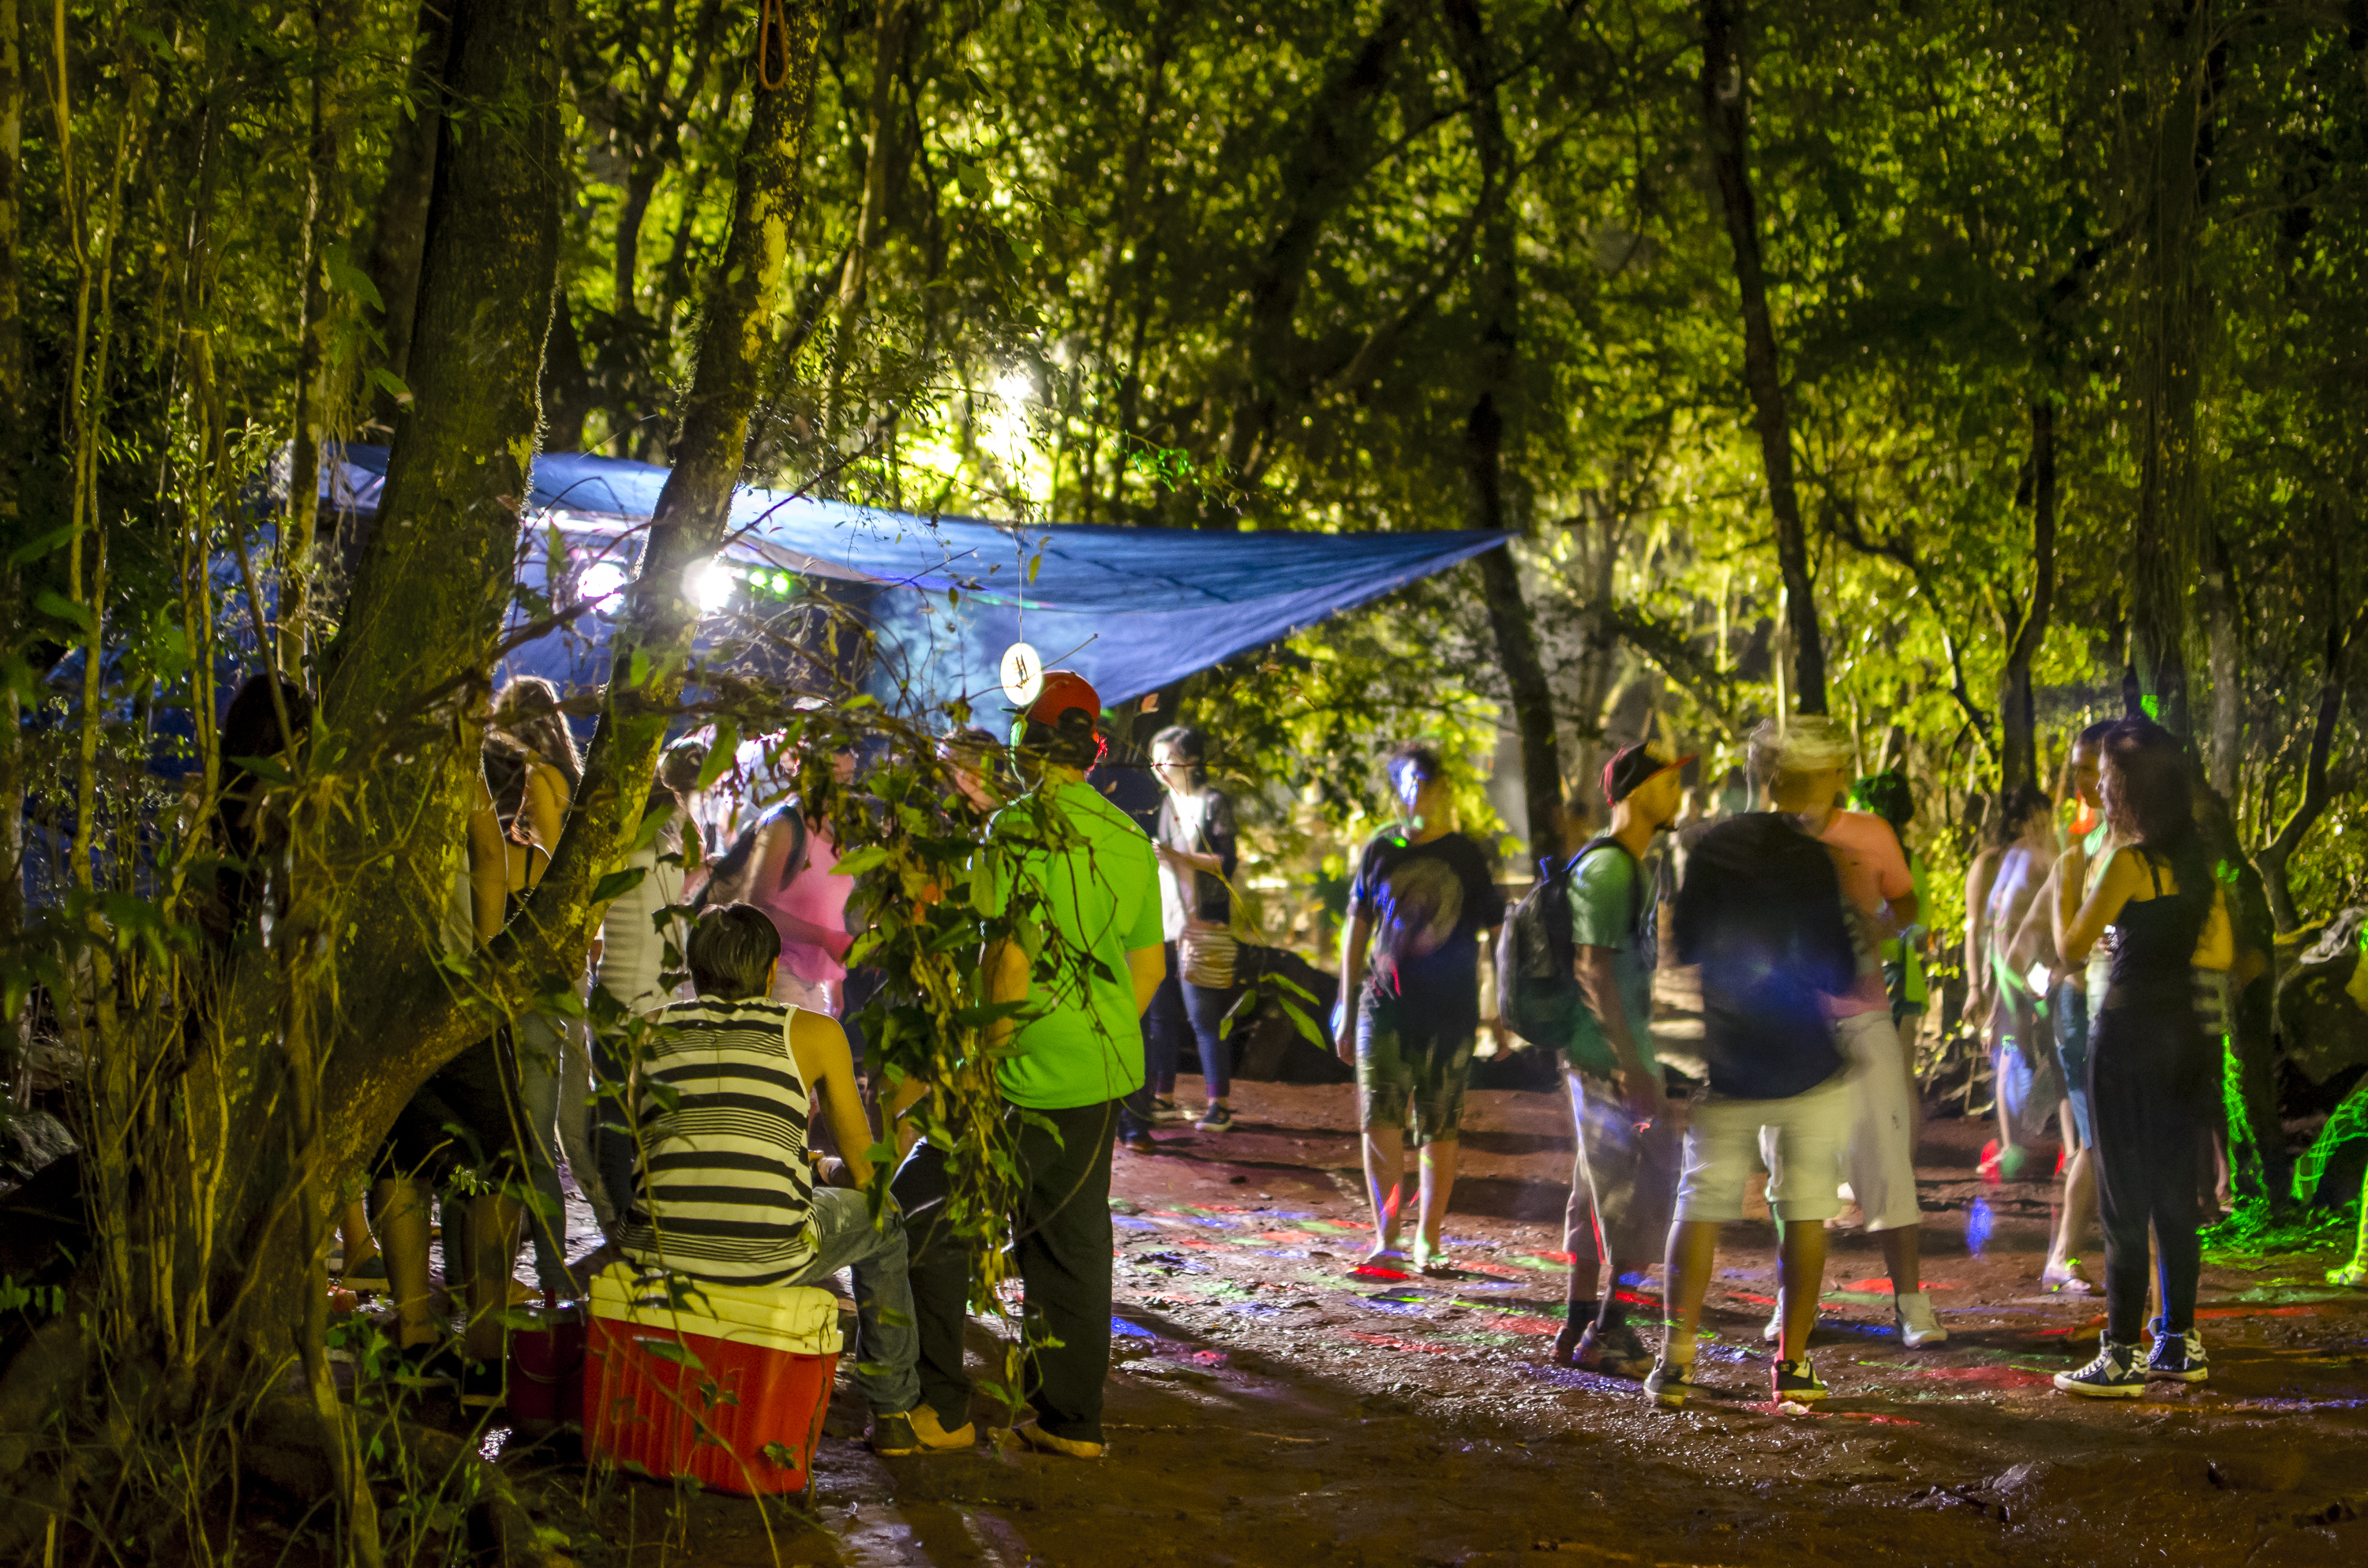
tree, forest, people, flower, jungle, 2014, naturaleza, argentina, misiones, selvamisionera, cultura, capiovi, festivaldelrio, rioslibres, habitat